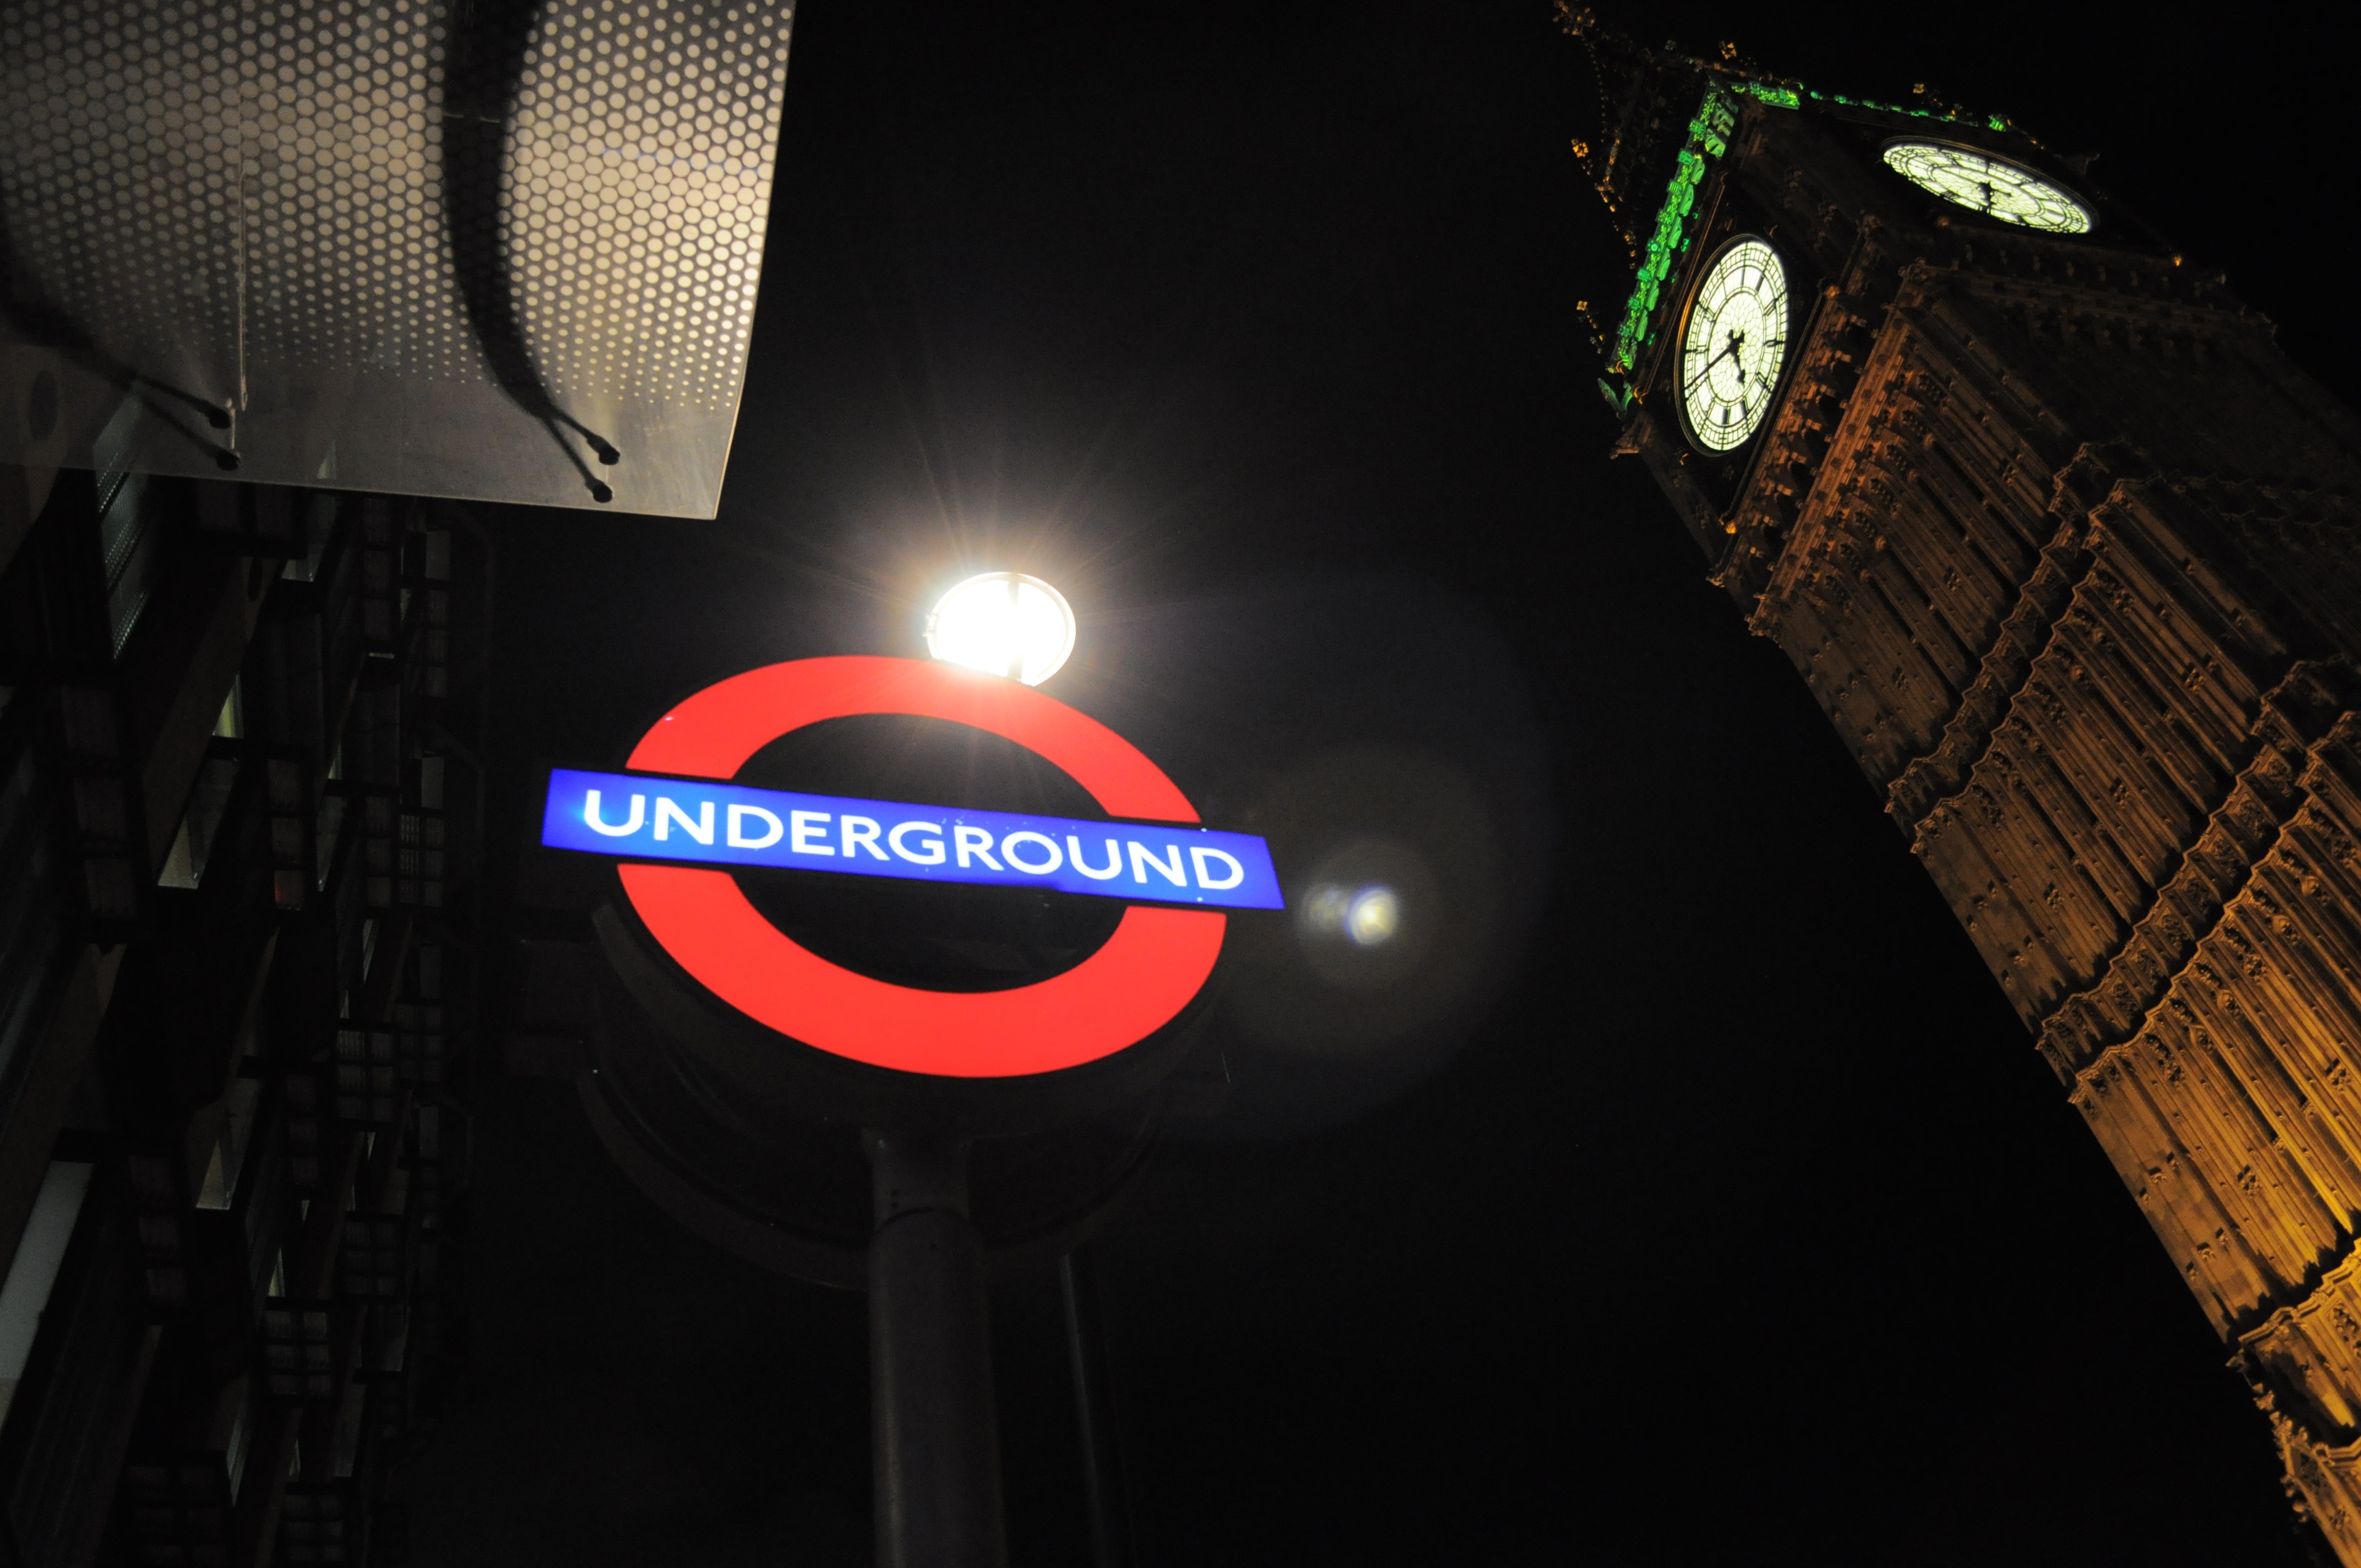
light, night, tube, city, urban, dark, subway, metro, underground, transportation, transport, evening, darkness, exterior, lighting, big ben, london, dramatic, shape, screenshot, atmosphere of earth, westminister, city of westminister